Mississippi State Penitentiary

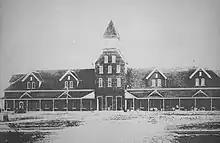
The original Camp One

Around the 1950s, residents of Sunflower County were still opposed to the concept of housing an execution chamber at MSP. In September 1954, Governor Hugh L. White called for a special session of the Mississippi Legislature to discuss the application of the death penalty. During that year, the prison installed a gas chamber for on-site executions. It replaced a mobile electric chair, which, between 1940 and February 5, 1952, had been transported to various counties for executions at prisoner's native grounds. In 1942, the prison saw the end of convict leasing. The first person to be executed in the gas chamber was Gearald A. Gallego, on March 3, 1955.